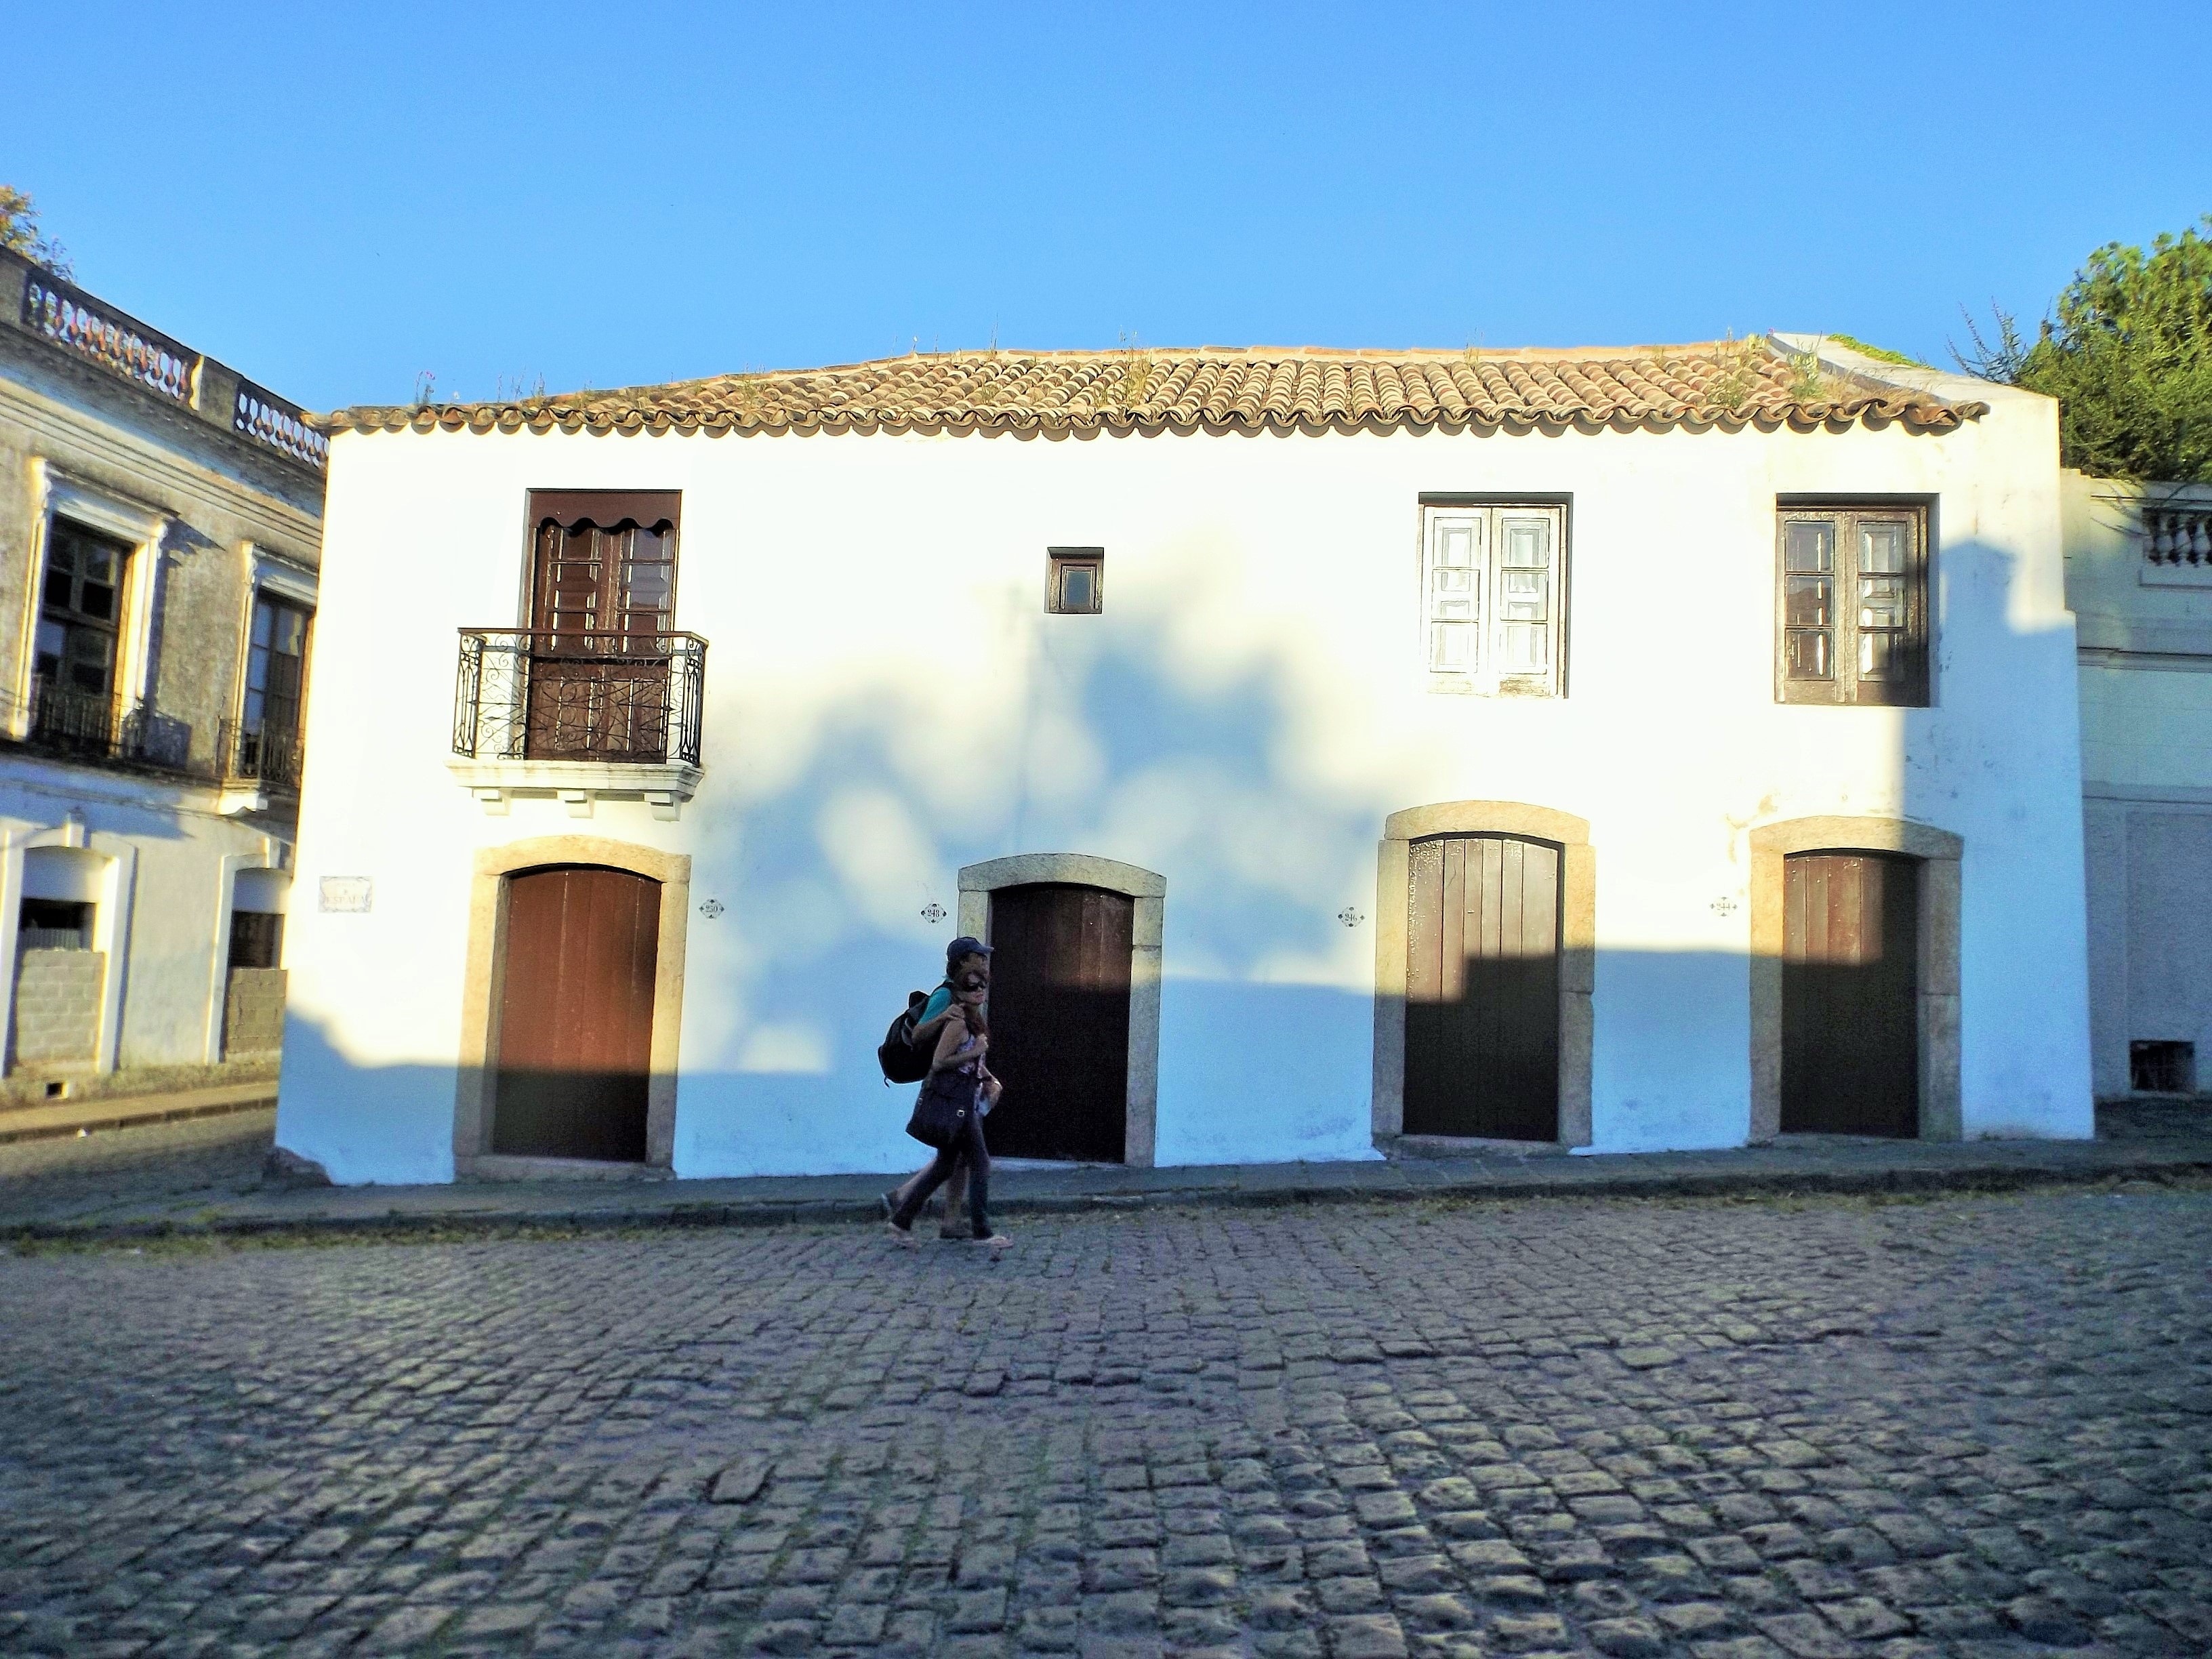
architecture, people, sunset, villa, house, town, building, city, home, stone, travel, couple, facade, property, rest, tourist attraction, estate